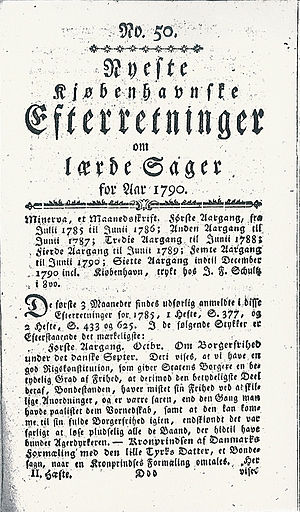
Lærde efterretninger
Nyeste kiøbenhavnske Efterretninger om Lærde Sager fra 1790. Rasmus Nyerup er redaktør, og vennen Knud Lyne Rahbeks tidsskrift Minerva anmeldes.
Nyeste kiøbenhavnske Efterretninger om lærde Sager, nr. 50 for året 1790. Tidsskriftet Minerva anmeldes.
Lærde efterretninger er den sædvanlige forkortelse for det mest udbredte tidsskrift i 1700-tallet som anmeldte udgivne bøger.